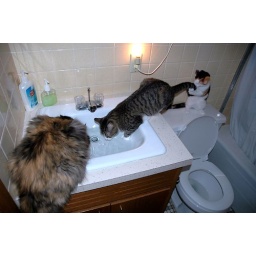
More cats in sink